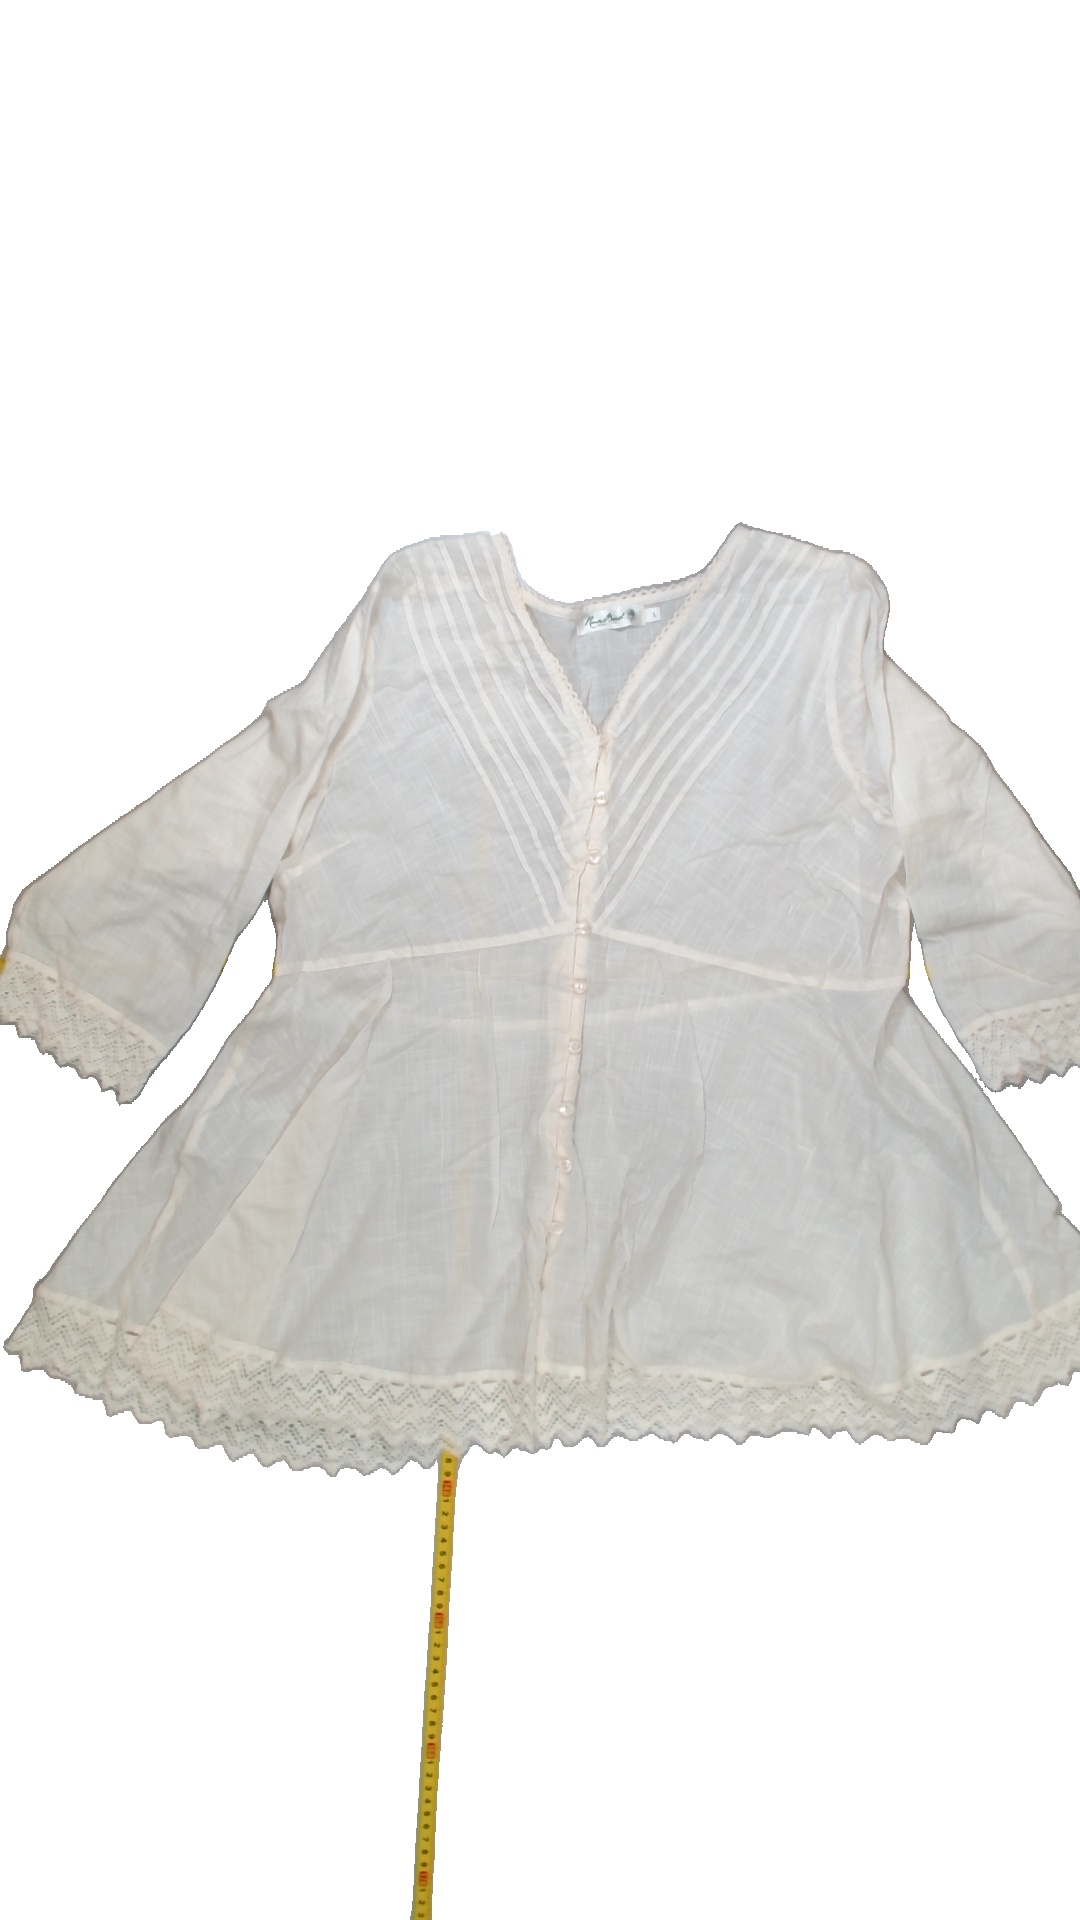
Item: Blouse (Ladies)
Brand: Not Applicable
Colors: White
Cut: Regular, V-collar
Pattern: Lace
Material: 100%cotton
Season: All
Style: No trend
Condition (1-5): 5
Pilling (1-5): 5
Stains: No
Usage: Reuse
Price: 50-100